Sammy Mandell

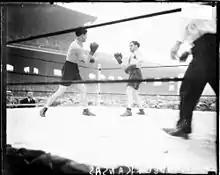
Mandell (left) during his bout with Rocky Kansas

Mandell developed his fighting skills at the Camp Grant barracks in Rockford, Illinois. He was too young and underweight to join the army, weighing 105 lbs. Despite this, his persistence in hanging around the wrestling and boxing training areas saw him gain permission to join in with the military personnel. The camp boxing instructor at the time was Fred Dyer, "The Singing Boxer," who recalled in a 1926 interview how Mandell beat every soldier in the bantamweight class and was able to best men 10 lbs heavier than him. Dyer also stated that he advised Mandell to turn professional.